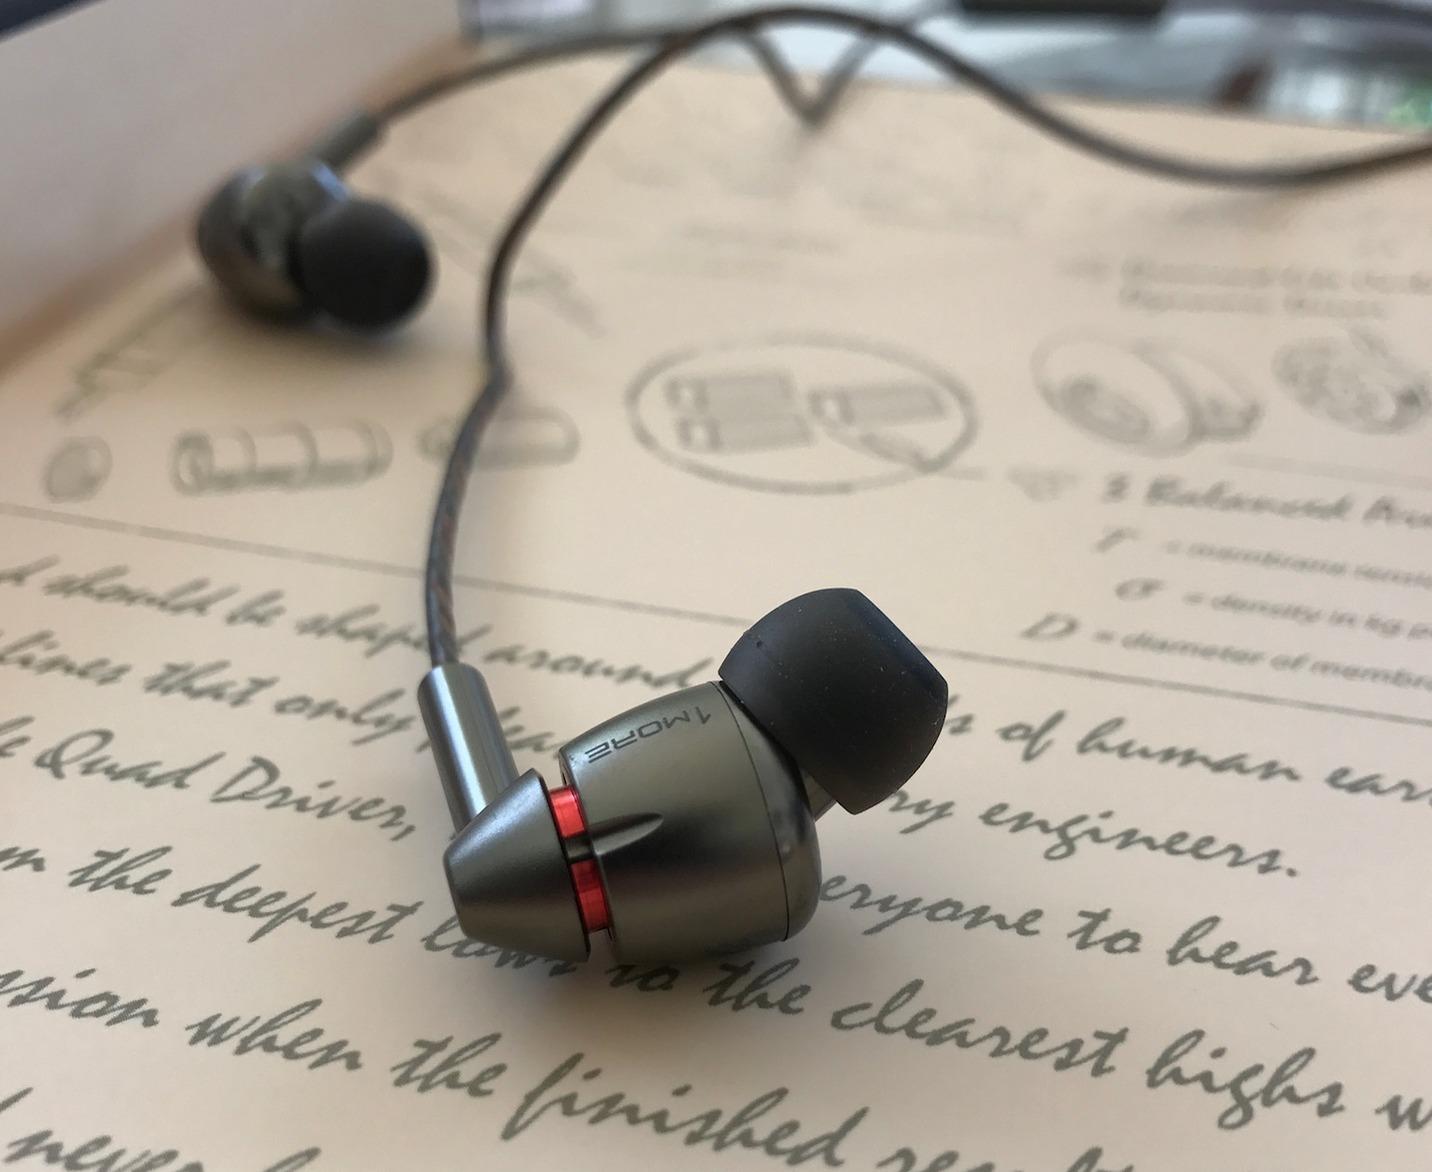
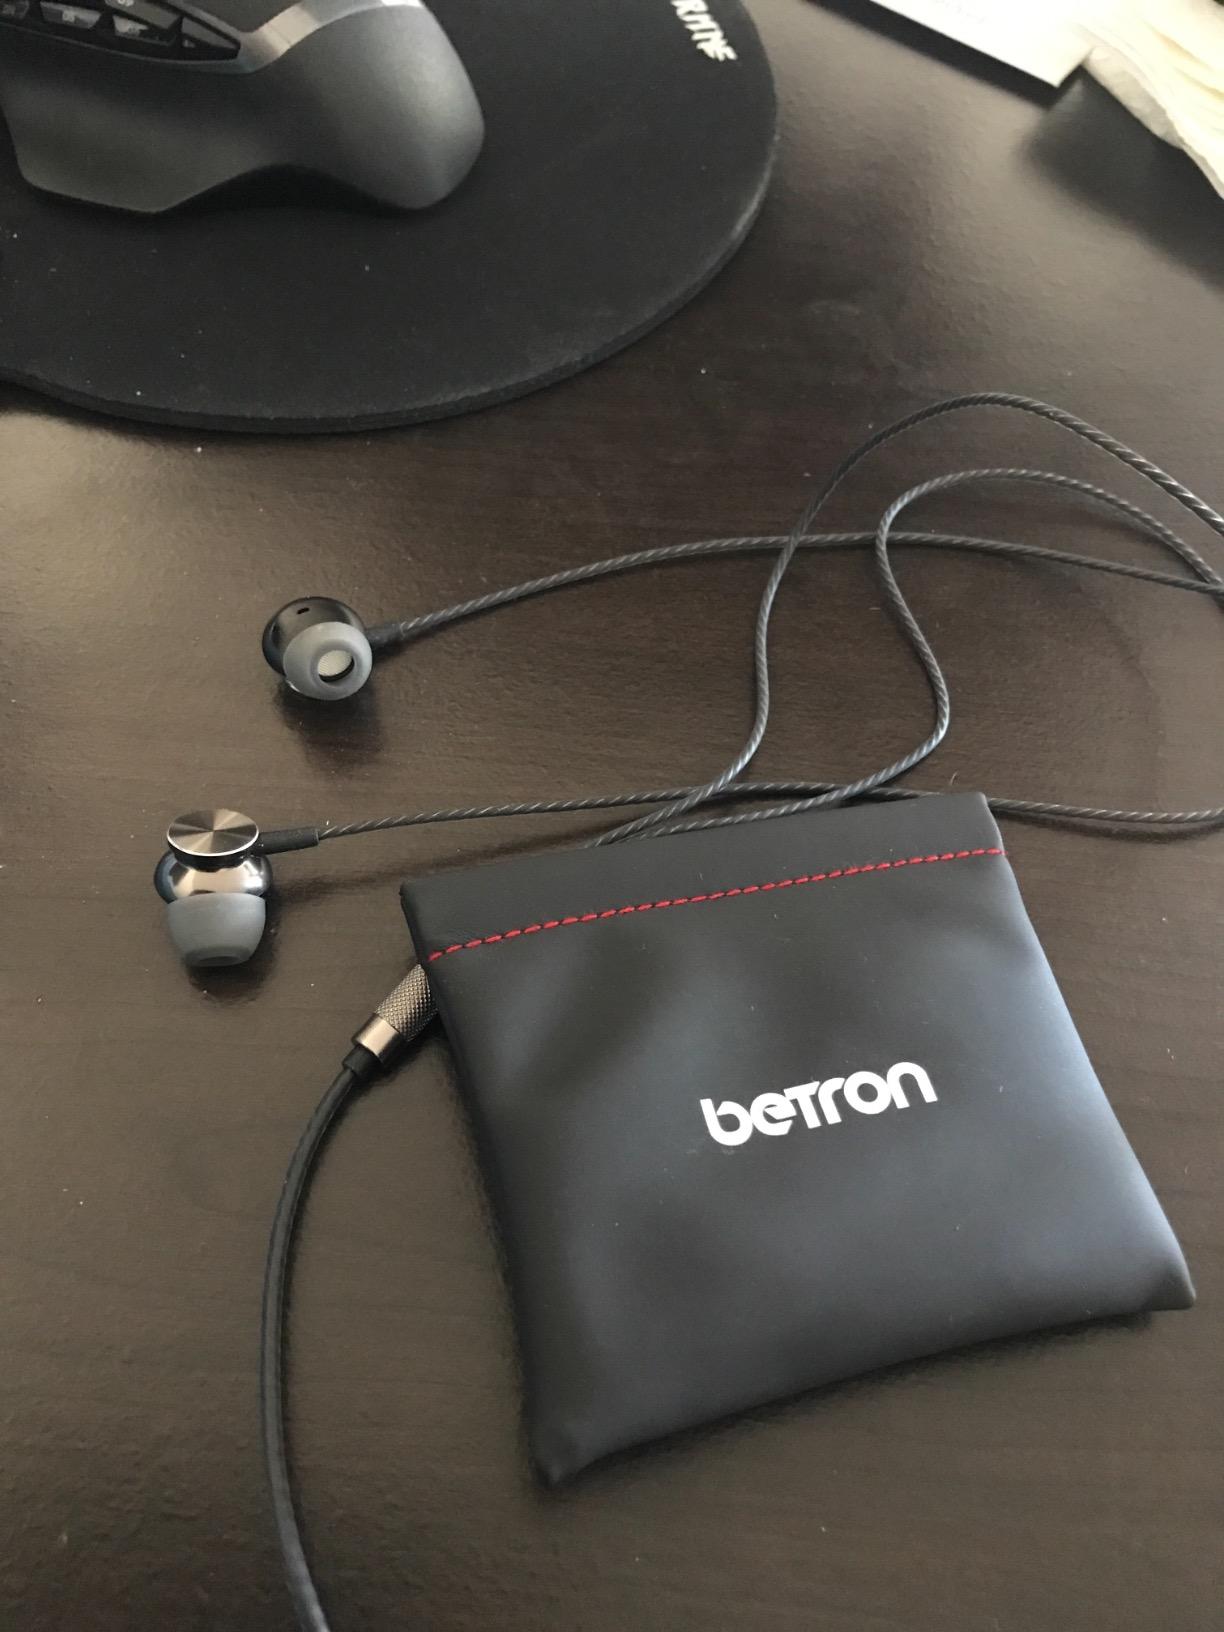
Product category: headphones
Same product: no